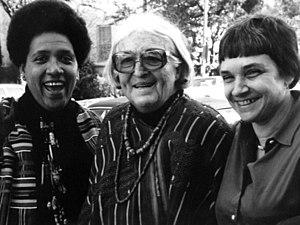
Le lesbianisme désigne l'attirance sentimentale ou sexuelle entre deux femmes. On parle aussi d’« homosexualité féminine » pour qualifier cette attirance, ou parfois de saphisme.
Audre Geraldine Lorde aussi connue sous les pseudonymes de Gamba Adisa ou Rey Domini est une essayiste et poétesse américaine, militante féministe, lesbienne, engagée dans le mouvement des droits civiques en faveur des Afro-Américains. En tant que poétesse, elle est connue pour sa maîtrise technique et son expression émotionnelle, ainsi que pour ses poèmes exprimant la colère et l'outrage envers les discriminations civiles et sociales qu'elle observe tout au long de sa vie. Ses poèmes et sa prose sont centrés sur les questions des droits civiques, le féminisme et l'exploration de l'identité féminine noire. Elle est une des figures littéraires du Black Arts Movement et fut Poète lauréat de New York.
Adrienne Cecile Rich née le 16 mai 1929 à Baltimore dans le Maryland et morte le 27 mars 2012 à Santa Cruz des suites d'une polyarthrite rhumatoïde est une poète, essayiste, professeur d'université et théoricienne féministe des États-Unis de la fin du XXᵉ siècle. Elle est élue chancelière de l'Academy of American Poets en 1999, charge qu'elle exercera jusqu'en 2001.